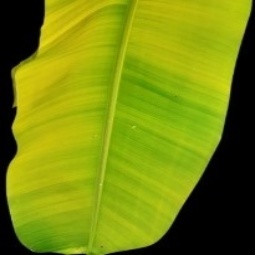
Label: Sulphur